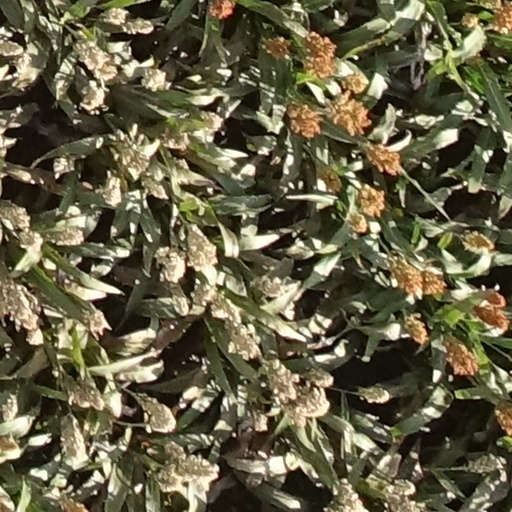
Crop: sorghum